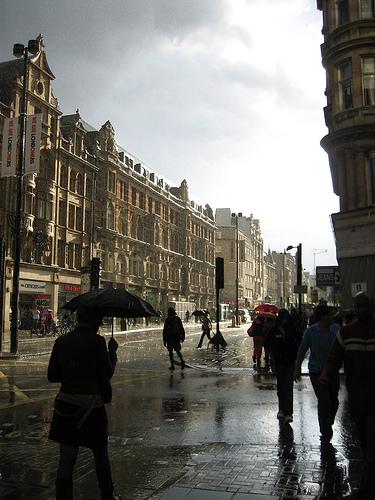
Weather: rain or strom